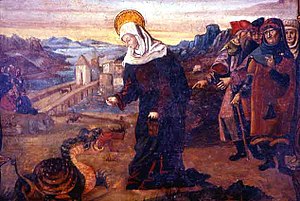
Tarasque
Sankt Martha og dragen (tarasquen).
Tarasquen var et frygtindgydende monster. Den levede i områderne i Tarascon og ødelagde landskabet i stort omfang. Tarasquen var en slags drage med seks korte ben, ligesom en bjørn, okse-lignende krop dækket af et skildpaddeskjold, og en skællet hale med en skorpion brod. Den havde en løves hoved og en hests øre, og ansigtet fra en gammel mand.